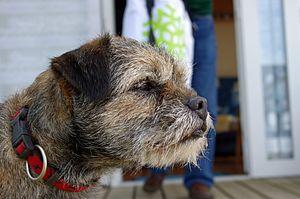
Tête d'un chien de race Border Terrier
Le Border Terrier est une race de chien originaire de la frontière Angleterre / Écosse, il fait partie de la classe de chien 3, les terriers.